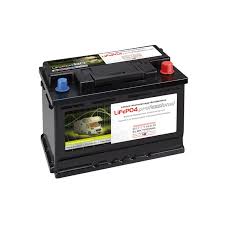
Waste category: battery